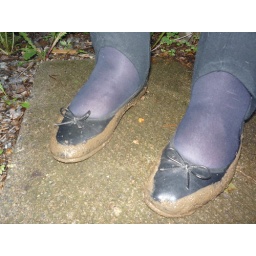
Kim black flat shoes in garden mud